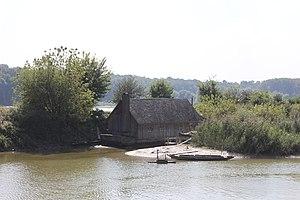
Orth an der Donau est une commune autrichienne du district de Gänserndorf en Basse-Autriche.